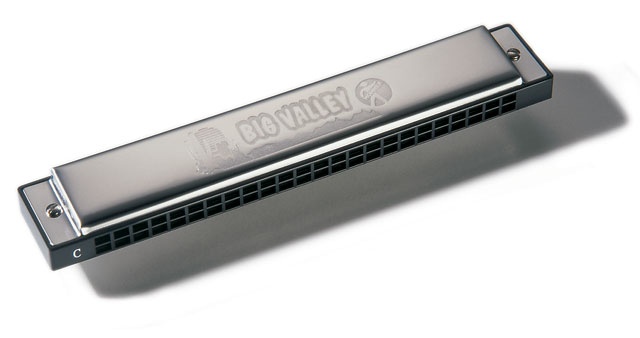
Hohner Big Valley Tremolo Harmonica Key C
Hohner Big Valley Tremolo Harmonica in the Key of C This budget priced tremolo harmonica is a great starter instrument for learning folk songs, The Big Valley 48 has a bright sound especially suited for country and cowboy songs. Features: Black injection moulded plastic comb 0.9 mm brass reed plates 48 brass reeds Robust plastic case Available in C-major (2550C)
Brand: Hohner
Category: Arts & Entertainment > Hobbies & Creative Arts > Musical Instruments > Woodwinds > Harmonicas > Tremolo Harmonicas